2017 Los Angeles Dodgers season

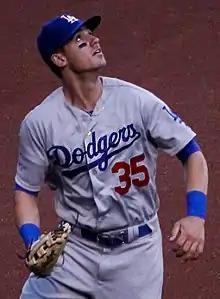
Cody Bellinger made his MLB debut on April 25

On November 7, 2016, the Dodgers traded catcher Carlos Ruiz to the Seattle Mariners for pitcher Vidal Nuño and on November 11, they traded infielder/outfielder Howie Kendrick to the Philadelphia Phillies in exchange for first baseman/outfielder Darin Ruf and minor leaguer Darnell Sweeney. Ruf was later sold to the Samsung Lions of the KBO League. On January 23, 2017, the Dodgers traded starting pitcher José De León to the Tampa Bay Rays in exchange for second baseman Logan Forsythe. On January 25, they acquired outfielder Brett Eibner from the Oakland Athletics in exchange for minor league infielder Jordan Tarsovich. On February 19, Nuño was traded to the Baltimore Orioles in exchange for minor league pitcher Ryan Moseley.